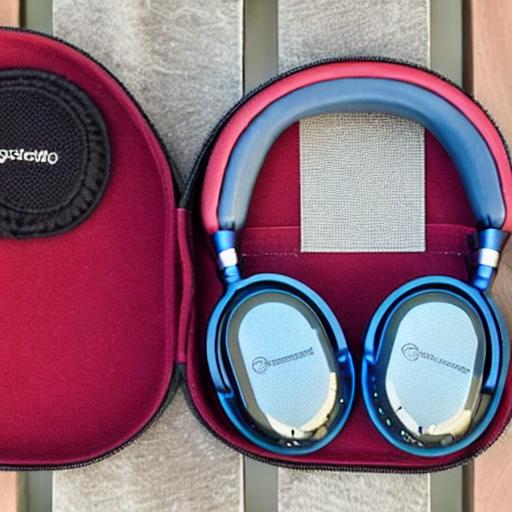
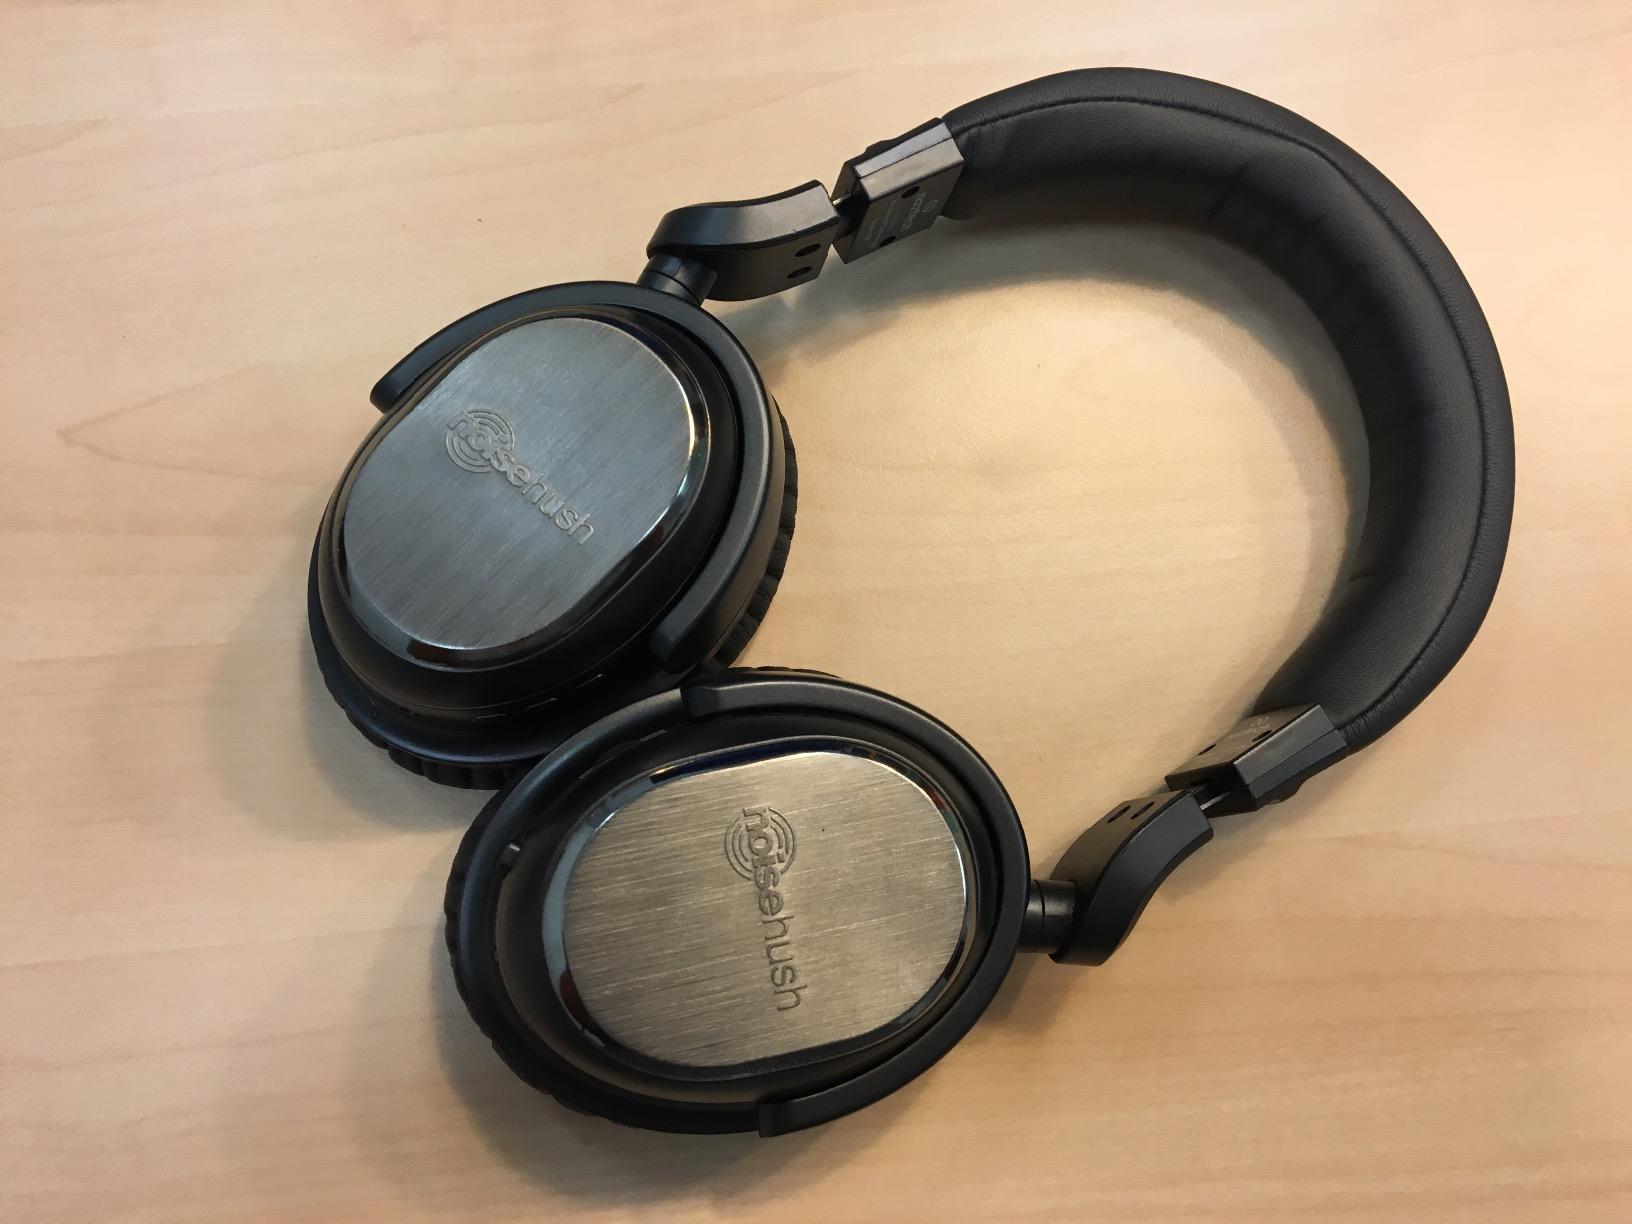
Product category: headphones
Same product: no